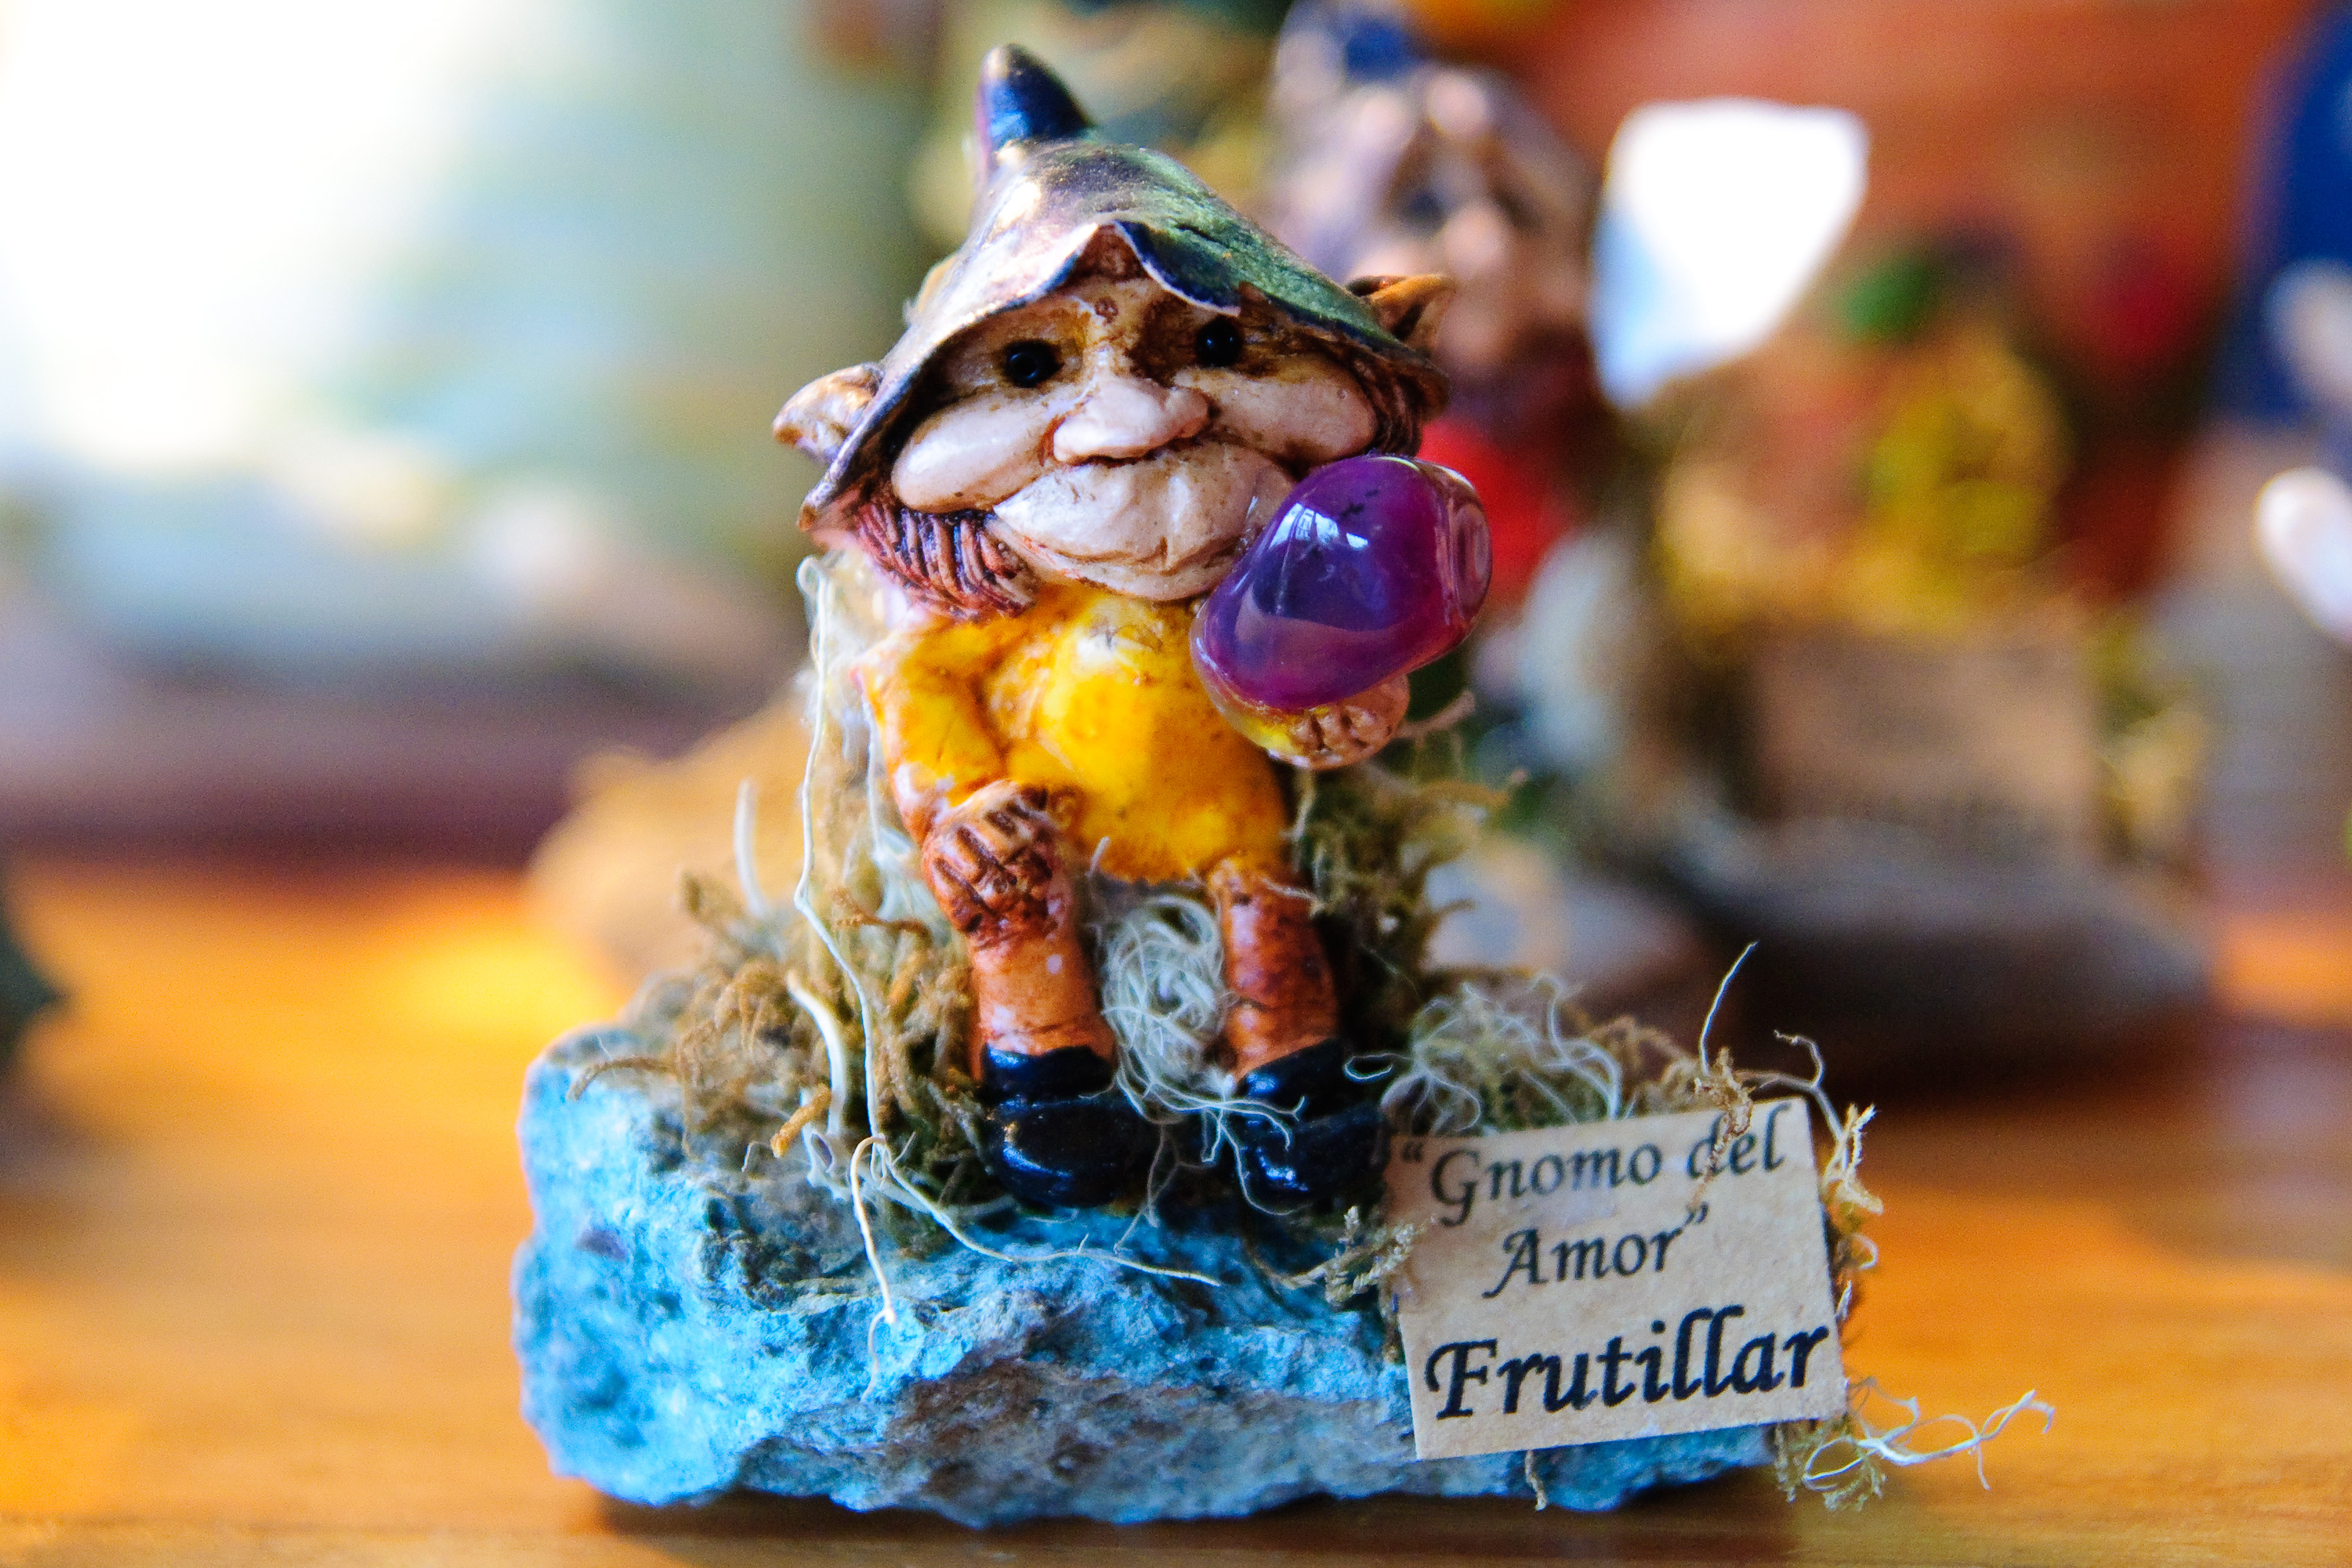
nikon, toy, chile, sweetness, d300, chiloe